Klaas's cuckoo

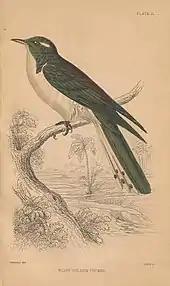
Engraving by William Lizars after William Swainson from Sir William Jardine’s "Naturalist’s Library: Ornithology" (v. 12, 1853 edition).

Klaas's cuckoo is in length. The species exhibits sexual dimorphism. Males have a glossy green body with few markings and plain white underparts. Females have a bronze-brown body, greenish wing coverts and faintly barred white underparts. Viewed in flight, the male is largely white with dark primaries and females appear mostly brown. Males and females both have a small white post-ocular patch.